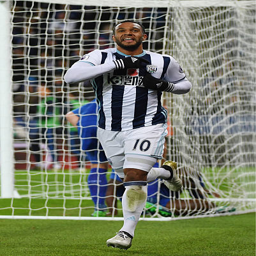
award winner celebrates after scoring his sides second goal during the match .